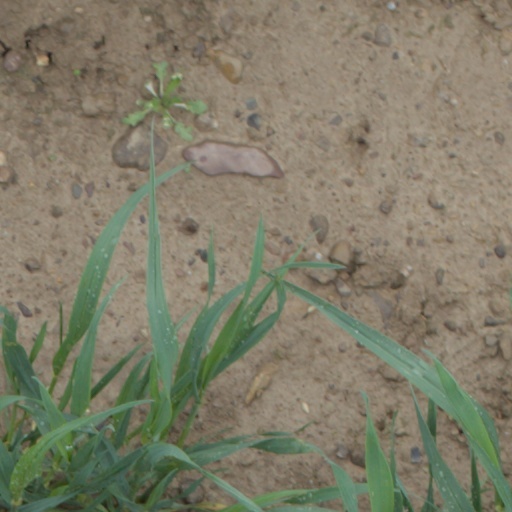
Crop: wheat